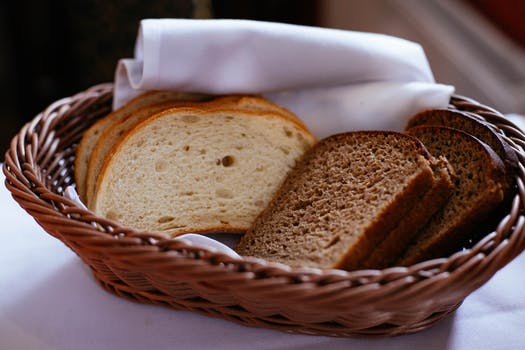
Label: No Watermark